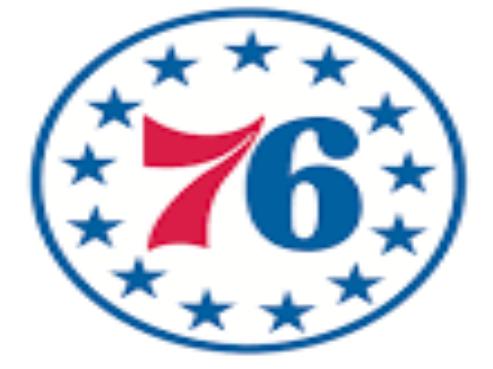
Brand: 76
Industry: Clothes